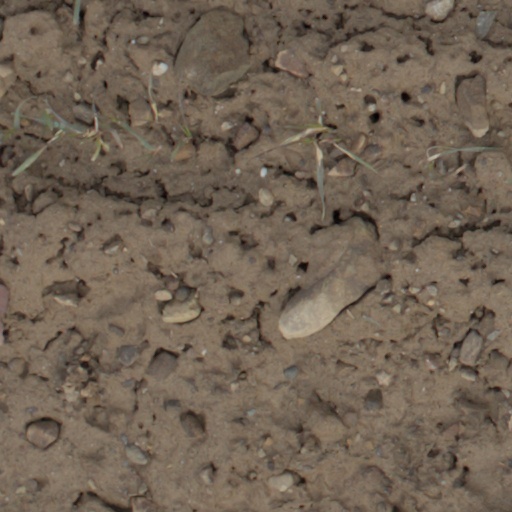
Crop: wheat